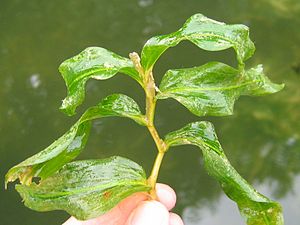
Langbladet vandaks
"Langbladet vandaks er en vandplante med lange bælgformede undervandsblade, deraf navnet ""langbladet"", som er mørkt grønne, 6-18 cm lange og 2-5 cm brede. De er afrundede ved basis og har en meget karakteristisk but afslutning. Bladranden er i almindelighed tydeligt bølget, men altid helt uden tænder.